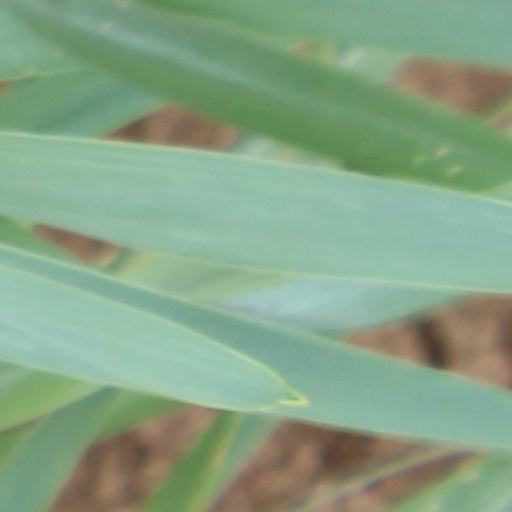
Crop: wheat